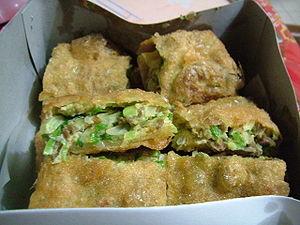
Le murtabak, ou mutabbaq est une galette fourrée commune en Asie. Il est consommé en Arabie saoudite, au Yémen, en Indonésie, en Malaisie, en Thaïlande, à Singapour, et au Brunei. Selon l’endroit, le nom du plat et ses ingrédients peuvent varier considérablement. Le nom mutabbaq signifie, en arabe, « plié ».